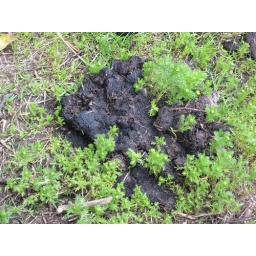
Here is another sign of bear in the area.... often it looks just like a charcoal briquette.